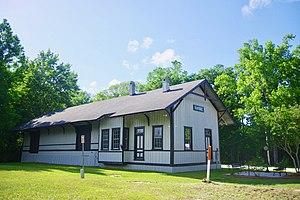
Ravenel est une ville américaine située dans le comté de Charleston et dans l’État de Caroline du Sud.